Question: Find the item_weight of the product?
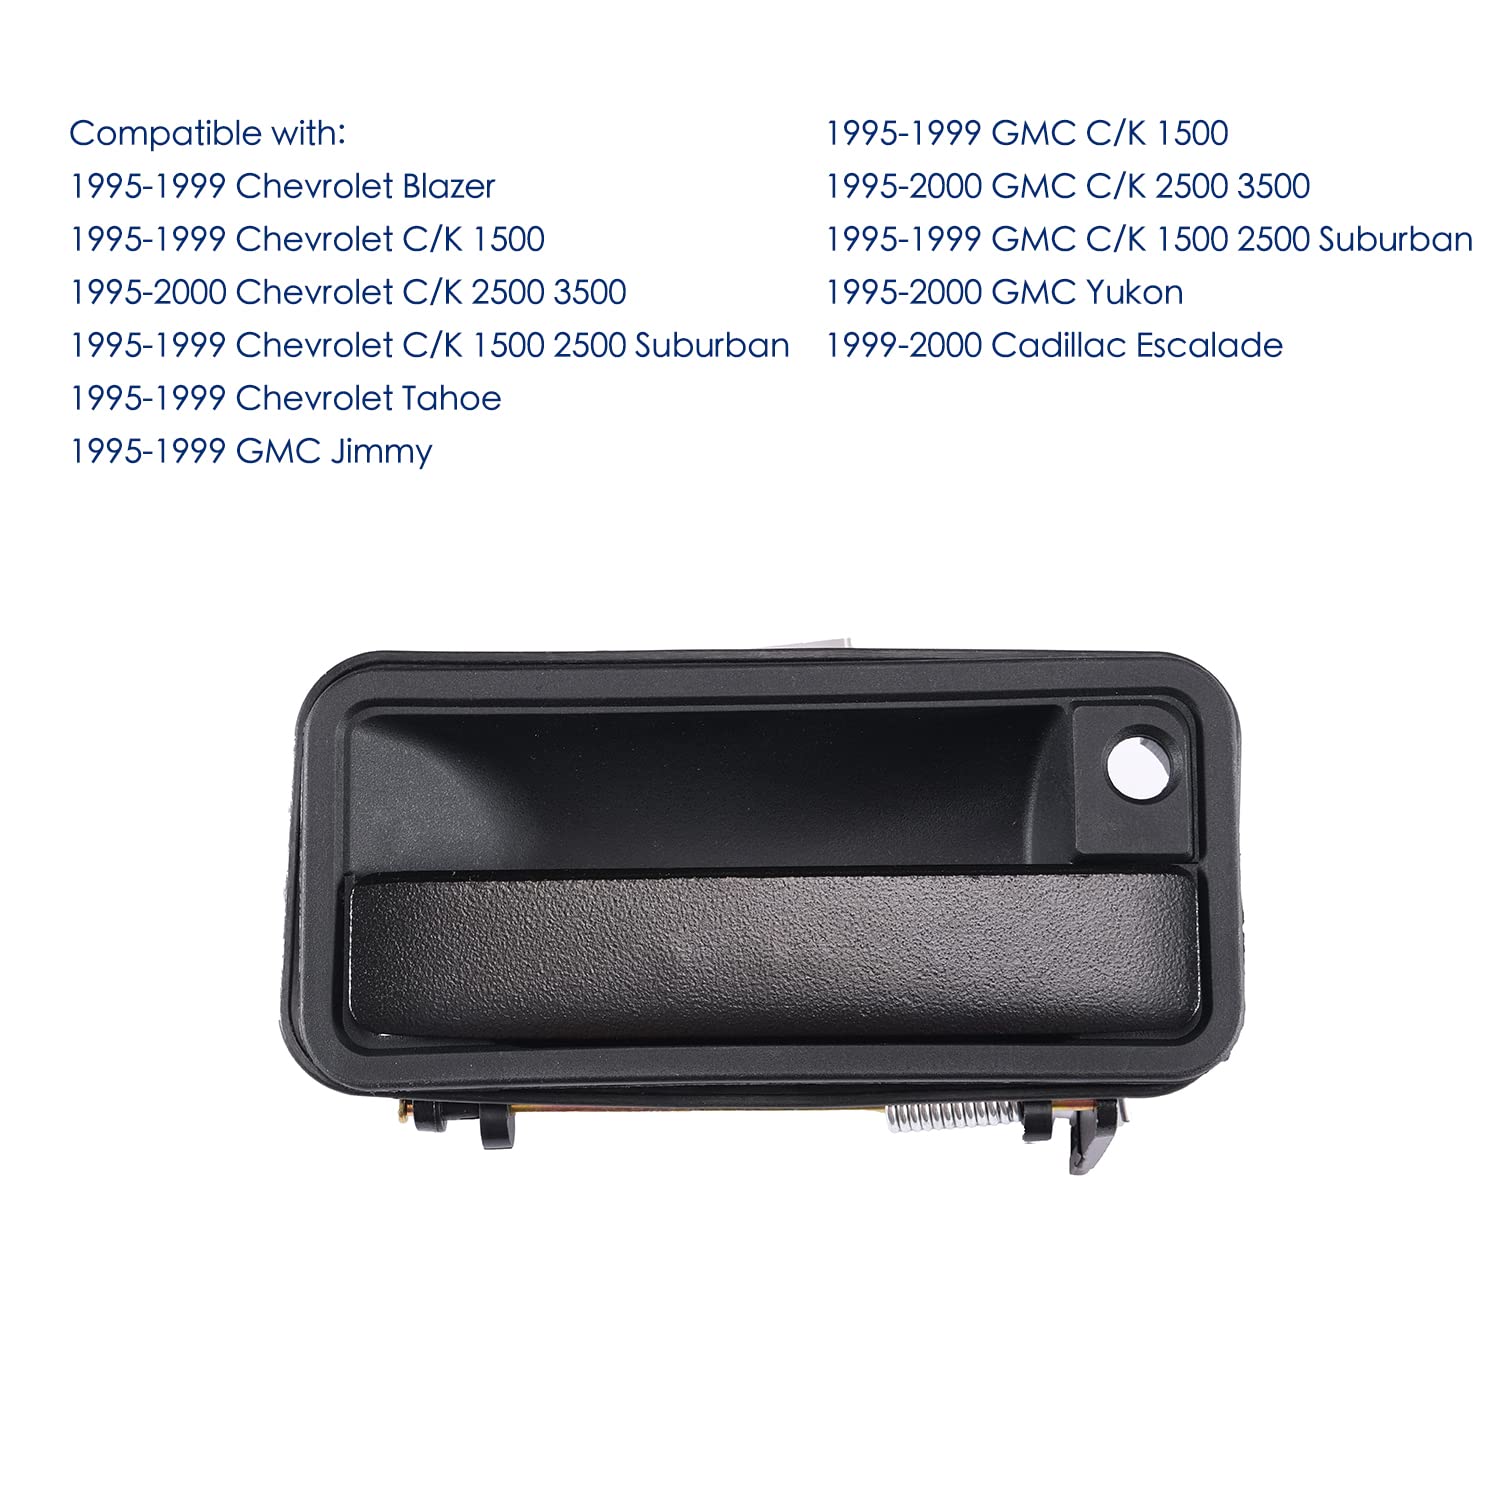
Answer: [1995.0, 1999.0] gram